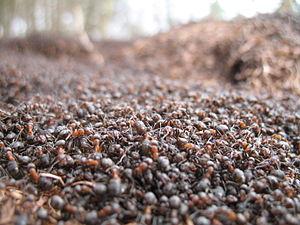
Formica lugubris est une espèce de fourmis du genre Formica courante au Royaume-Uni. Elle appartient au sous-genre Formica.